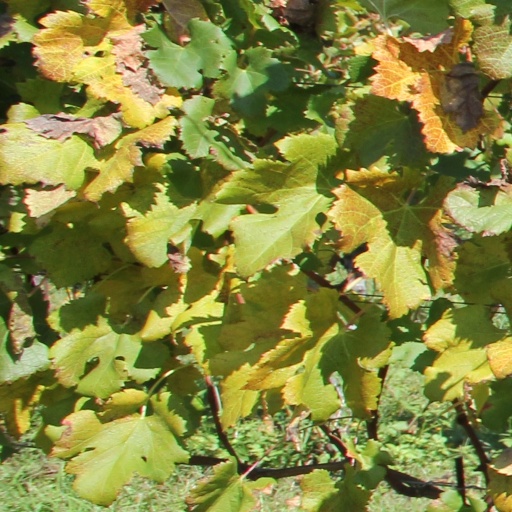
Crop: grape